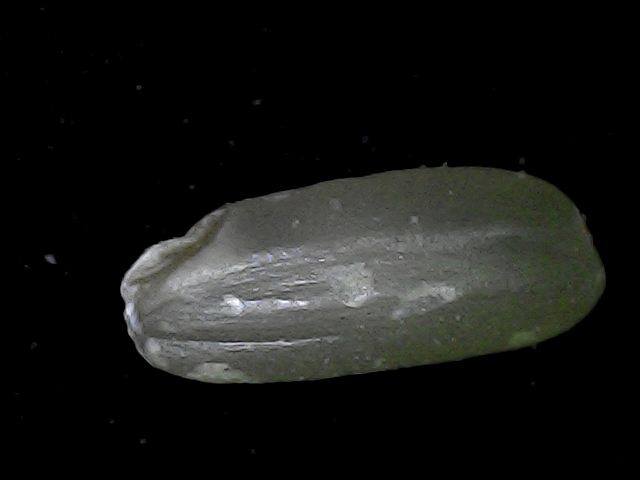
Rice variety: BD79